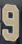
Number: 9